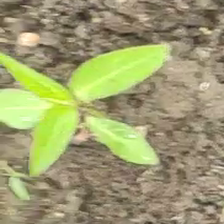
Weed species: Moti_dudhi(Euphorbia_geneculata_L)